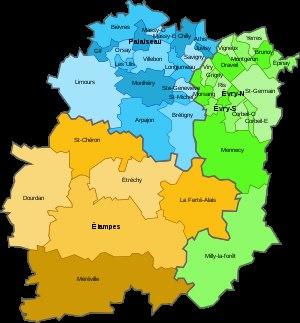
Le département français de l'Essonne est subdivisé depuis sa création le 1ᵉʳ janvier 1968 en trois arrondissements.
Le département français de l'Essonne est découpé depuis sa création le 1ᵉʳ janvier 1968 en trois arrondissements et, depuis le découpage de 2014, en vingt-et-un cantons.